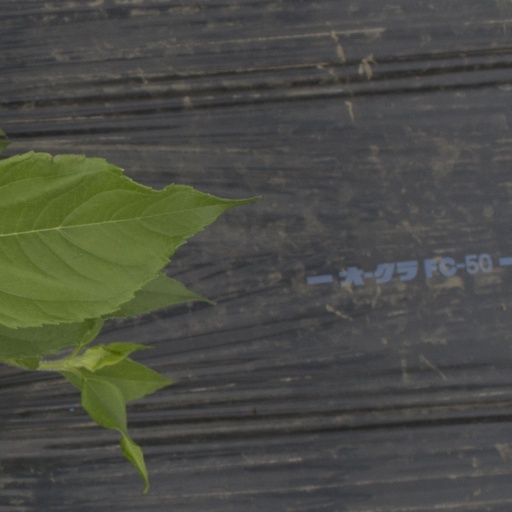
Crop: Jerusalem artichoke